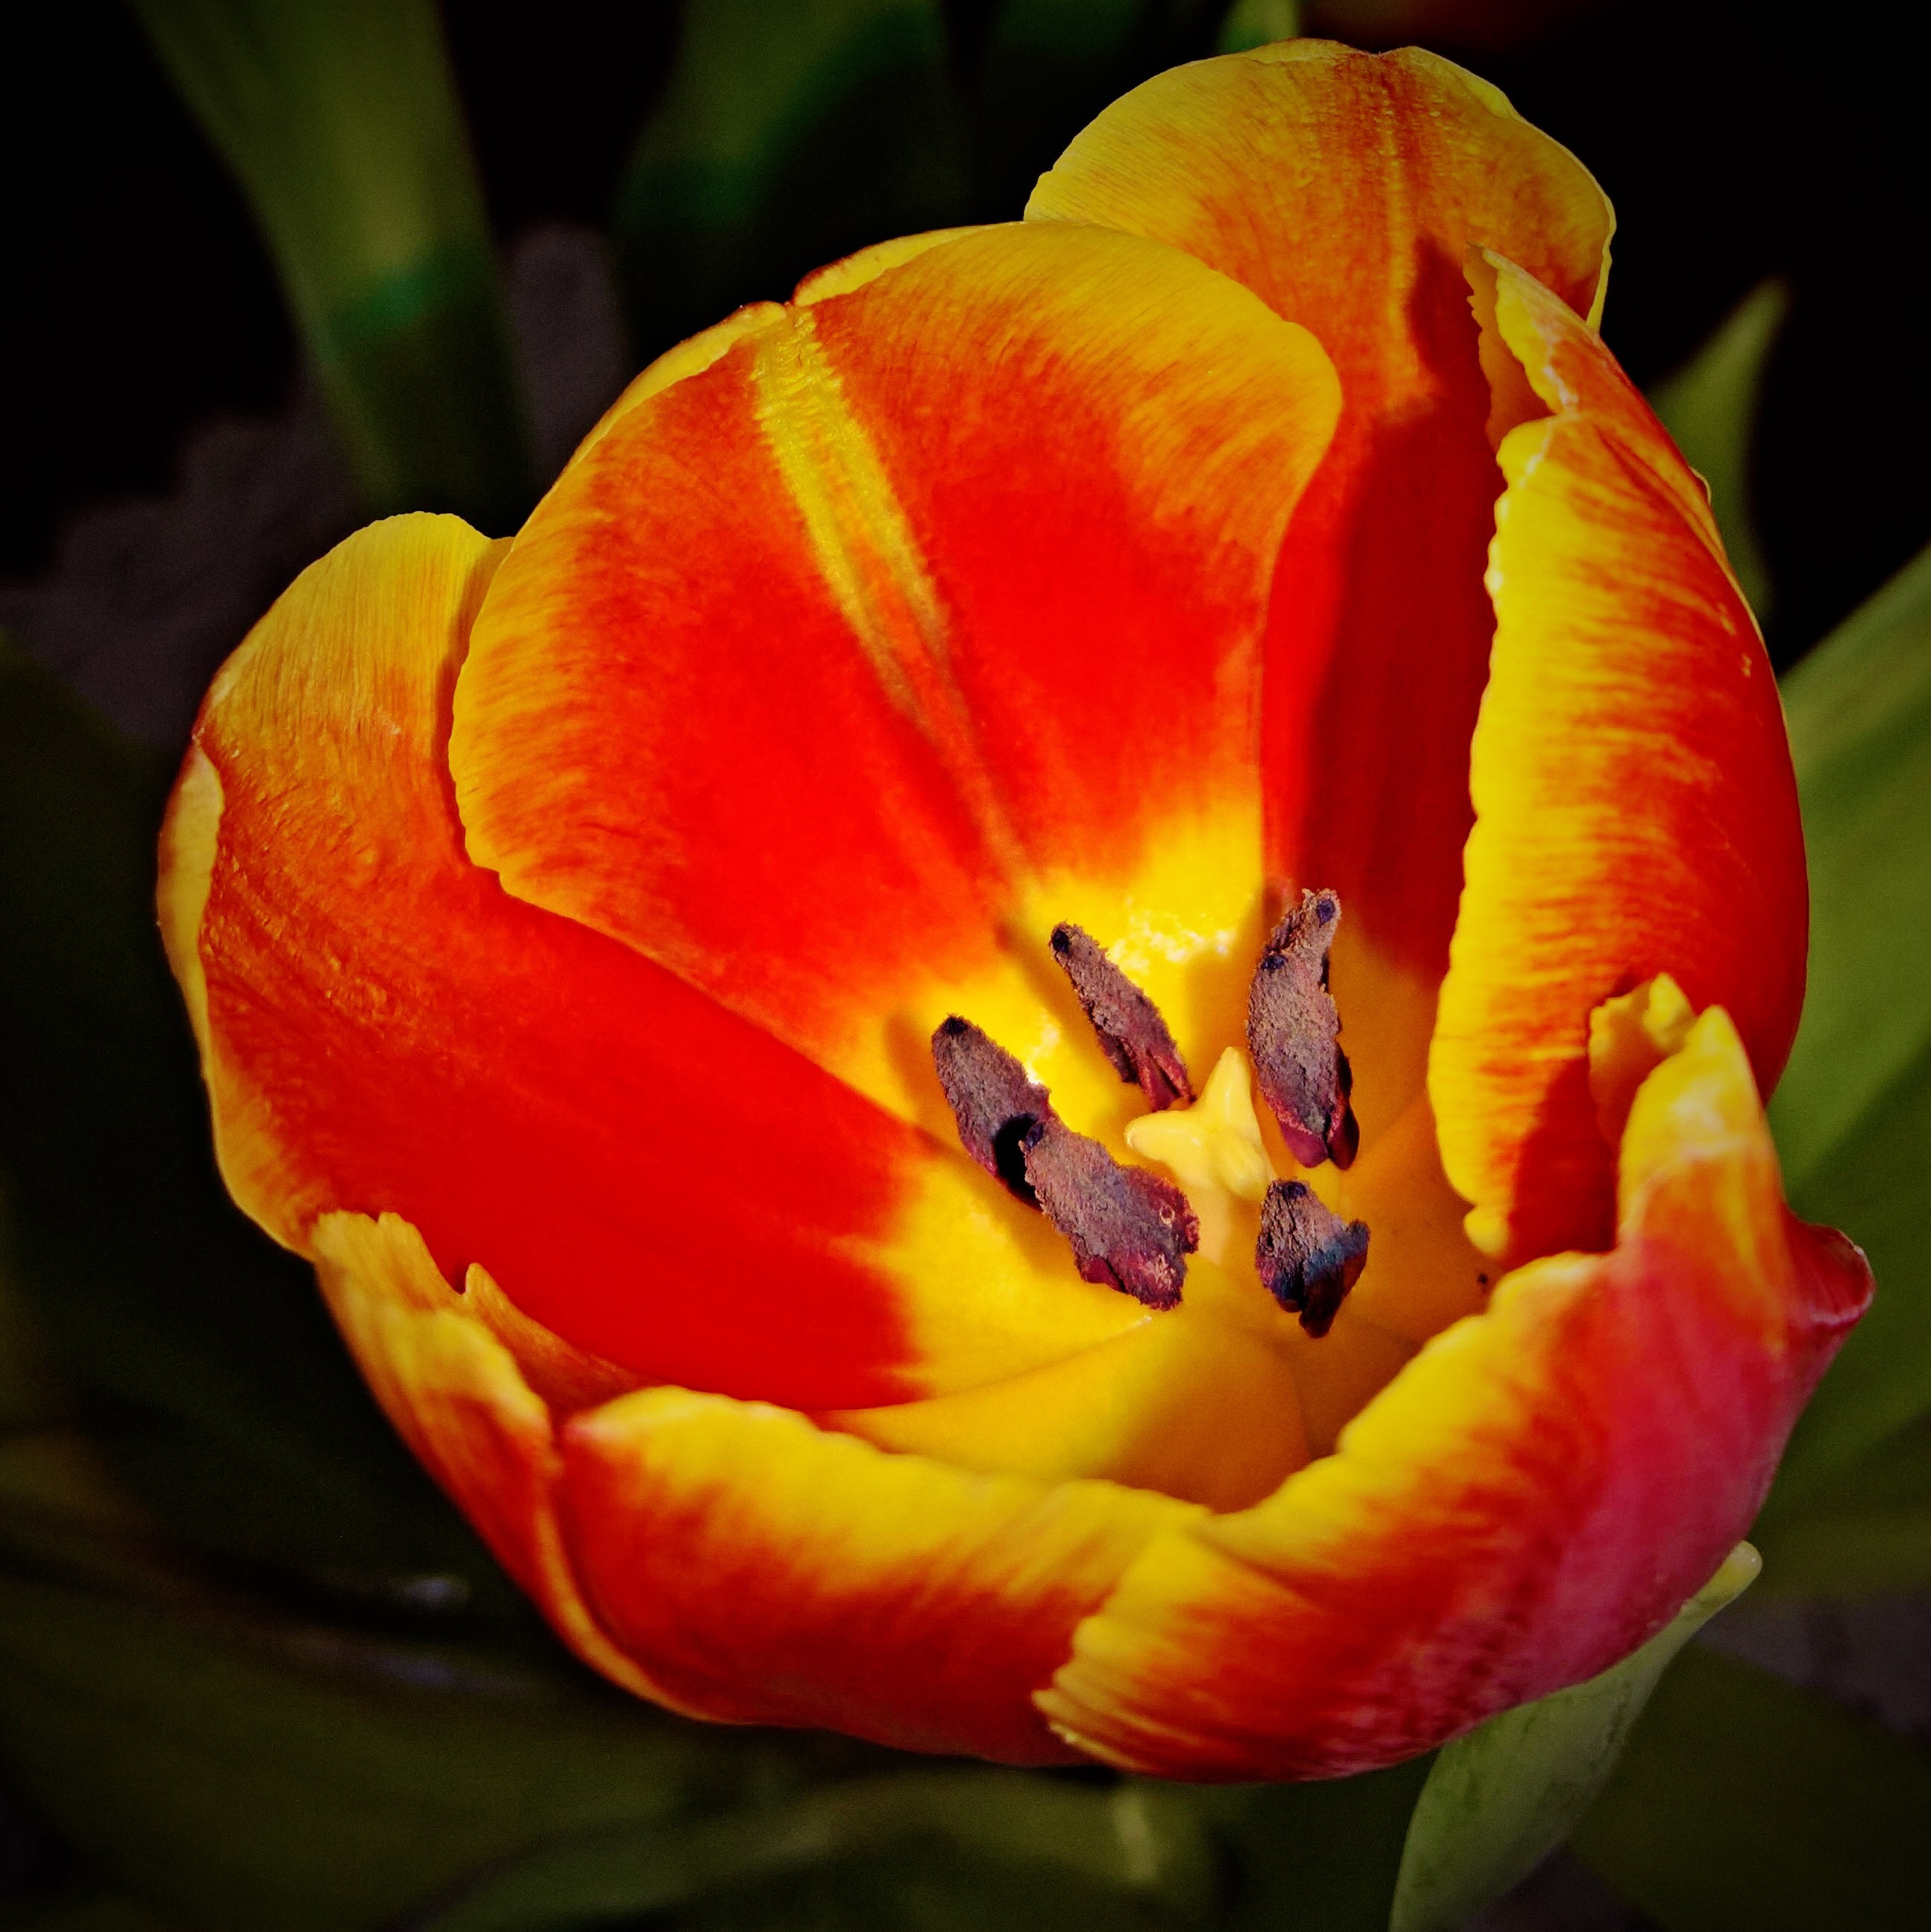
plant, flower, petal, tulip, yellow, close, flora, beautiful, large, macro photography, blossomed, single bloom, flowering plant, lily family, plant stem, land plant, yellow red petals, brown flower stamen